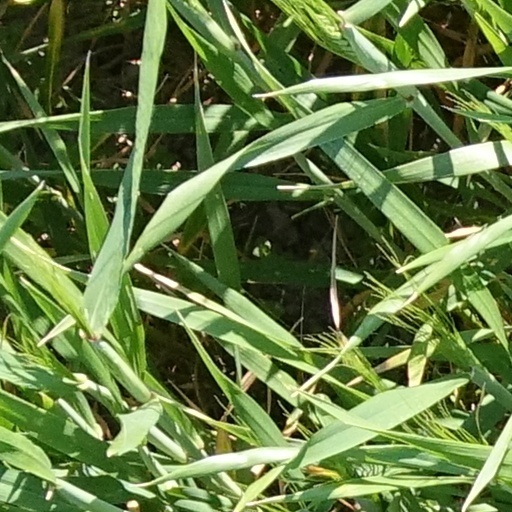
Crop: wheat